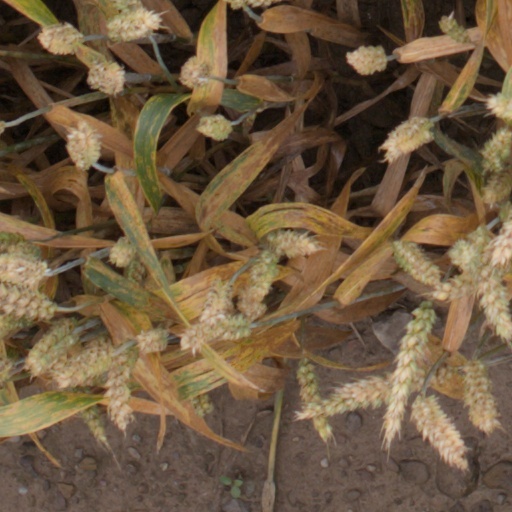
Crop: wheat